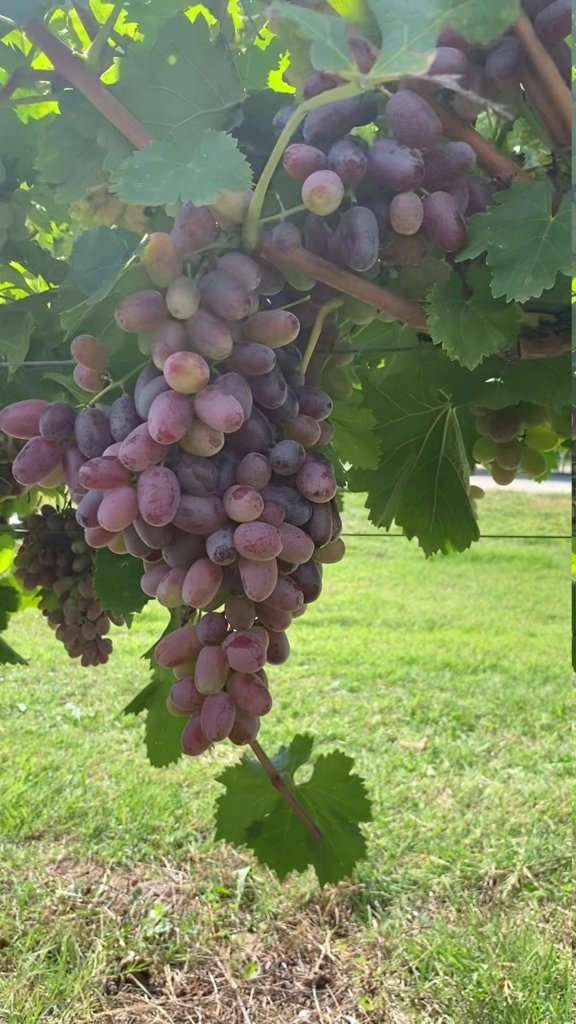
Berries visible: 182
Grape clusters: 4